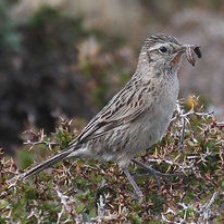
Species: AUSTRAL CANASTERO
Scientific name: ASTHENES ANTHOIDES